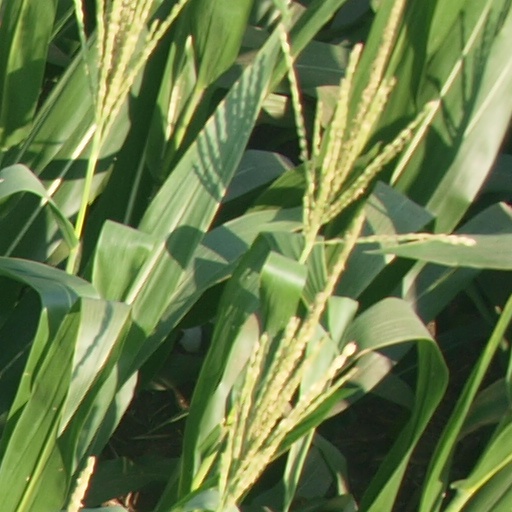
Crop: maize; corn